Ace West

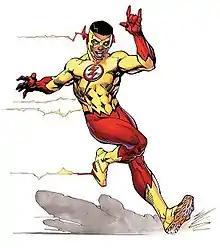
Ace West, the fourth Kid Flash in the DC Rebirth era.Art by Jim Lee.

Wallace "Ace" West is a superhero appearing in American comic books published by DC Comics. Originally introduced as a biracial interpretation of Wally West as part of DC's The New 52 relaunch, the comic "DC Rebirth" #1 later established that he is actually a new character of the same name, being Wally's cousin and the son of the Reverse-Flash (Daniel West), both named after their great-grandfather. To avoid confusion, the character was renamed in later comics as Wallace West, and later simply as Ace West. Forming the speedster duo "Speed Force" with his love interest Avery Ho, the two serve as the main characters of the ongoing series "Speed Force".